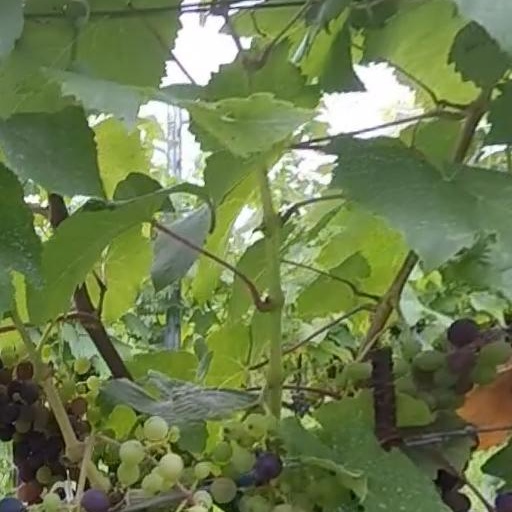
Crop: grape